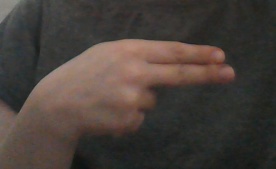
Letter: ain